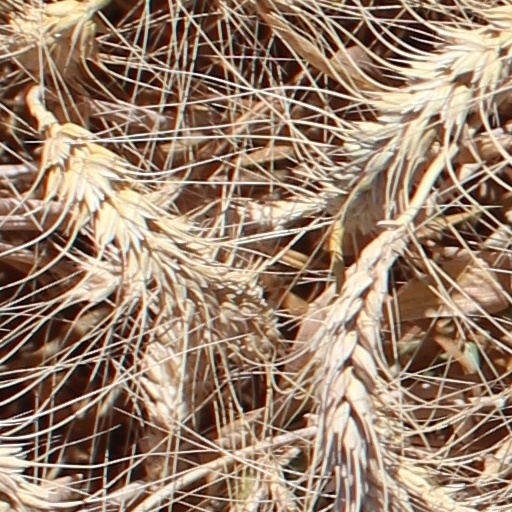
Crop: wheat